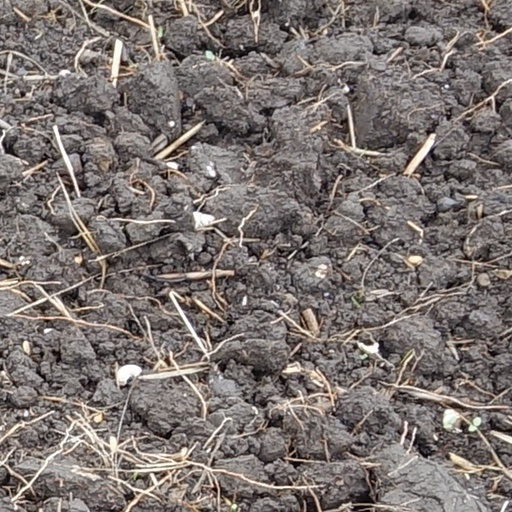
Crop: wheat